Dollar Shave Club

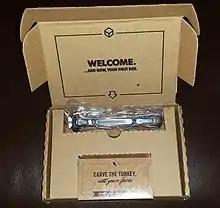
The initial welcome packet from Dollar Shave Club

Dollar Shave Club offers three membership plans, which can be upgraded or downgraded at any time. The membership service first launched March 6, 2012, via a YouTube video that went viral. The YouTube video attracted an unanticipated amount of traffic, which crashed the company's server in the first hour. Once Dubin got the server working, he enlisted a team of friends and contractors to help fulfill the 12,000 orders that arrived in the first 48 hours of launching the video. The orders were initially packed by hand in a warehouse in Gardena, California, before the company moved their warehouse and fulfillment to a third-party logistics center in Kentucky.